Physics

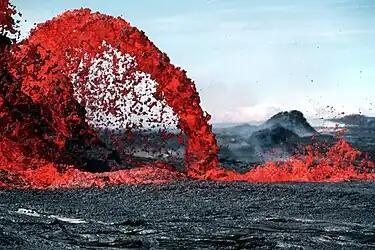
This parabola-shaped lava flow illustrates an application of mathematics in physics — in this case, Galileo's law of falling bodies.

Astrophysics and astronomy are the application of the theories and methods of physics to the study of stellar structure, stellar evolution, the origin of the Solar System, and related problems of cosmology. Because astrophysics is a broad subject, astrophysicists typically apply many disciplines of physics, including mechanics, electromagnetism, statistical mechanics, thermodynamics, quantum mechanics, relativity, nuclear and particle physics, and atomic and molecular physics.